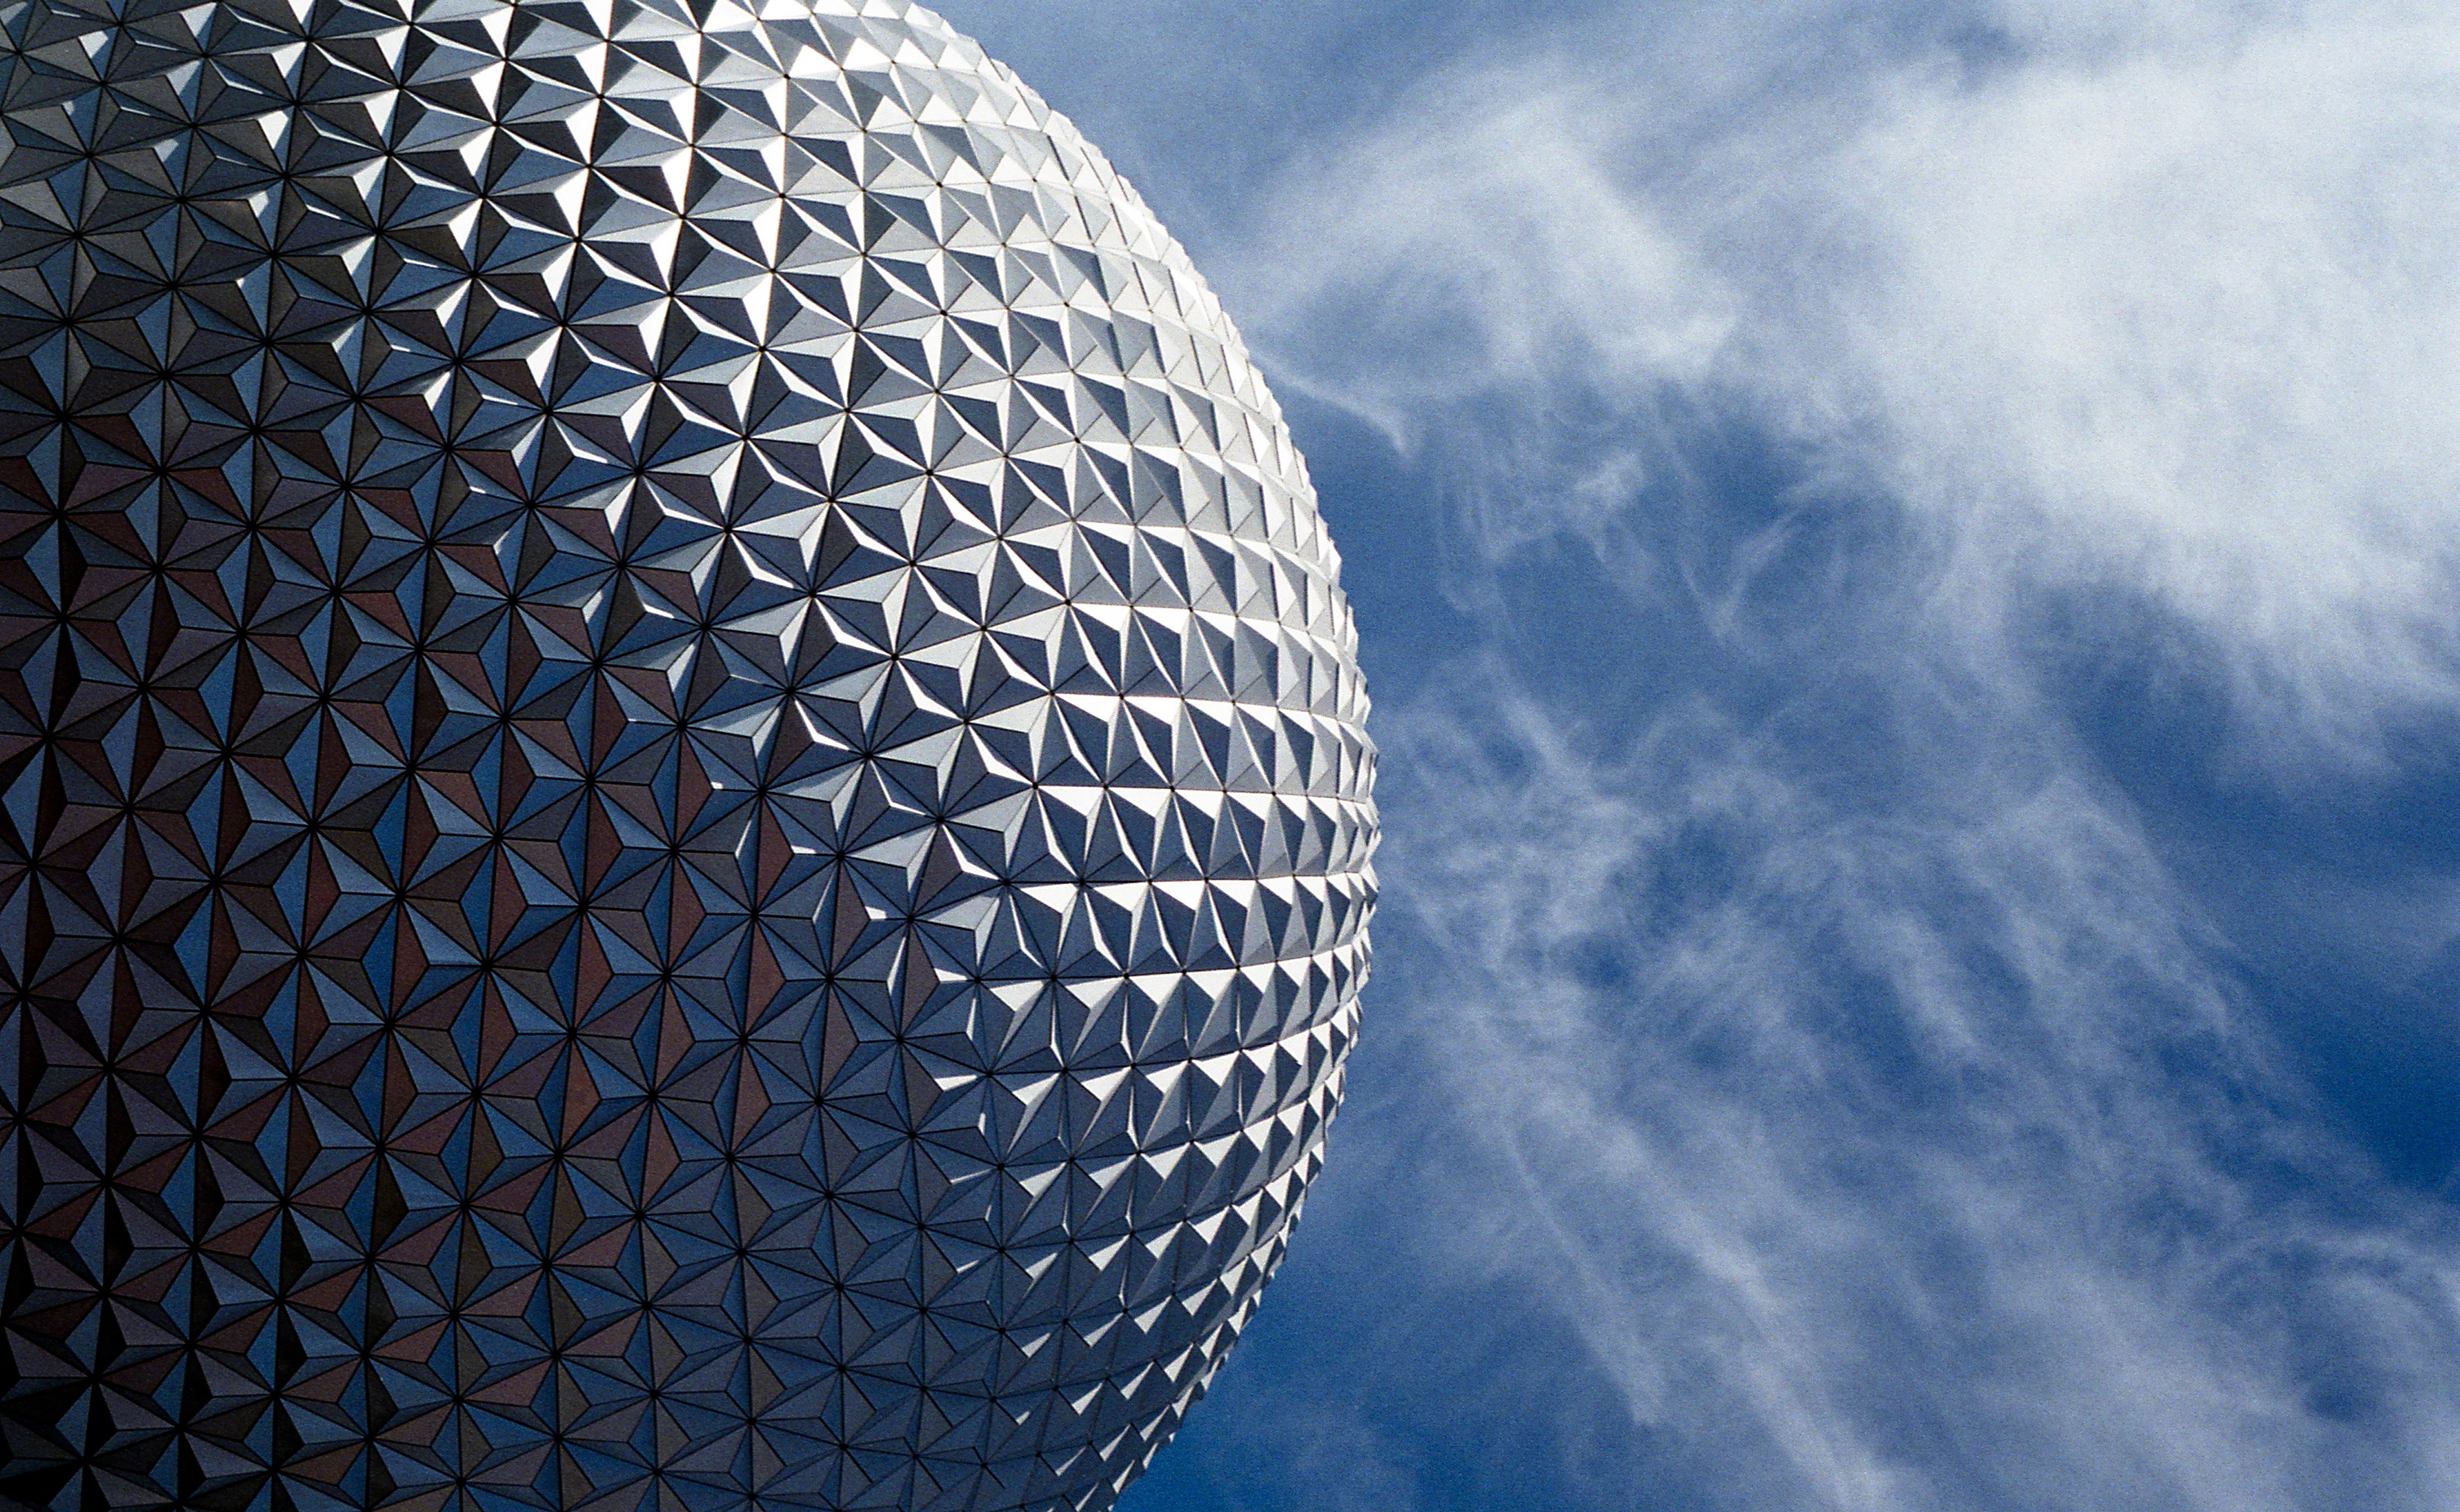
cloud, architecture, structure, sky, sunlight, atmosphere, skyscraper, line, reflection, blue, epcot, symmetry, ball, sphere, shape, atmosphere of earth, computer wallpaper